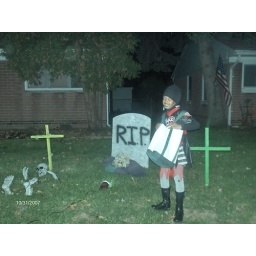
2 orbs here, one in the tree and one right under the window about in the middle